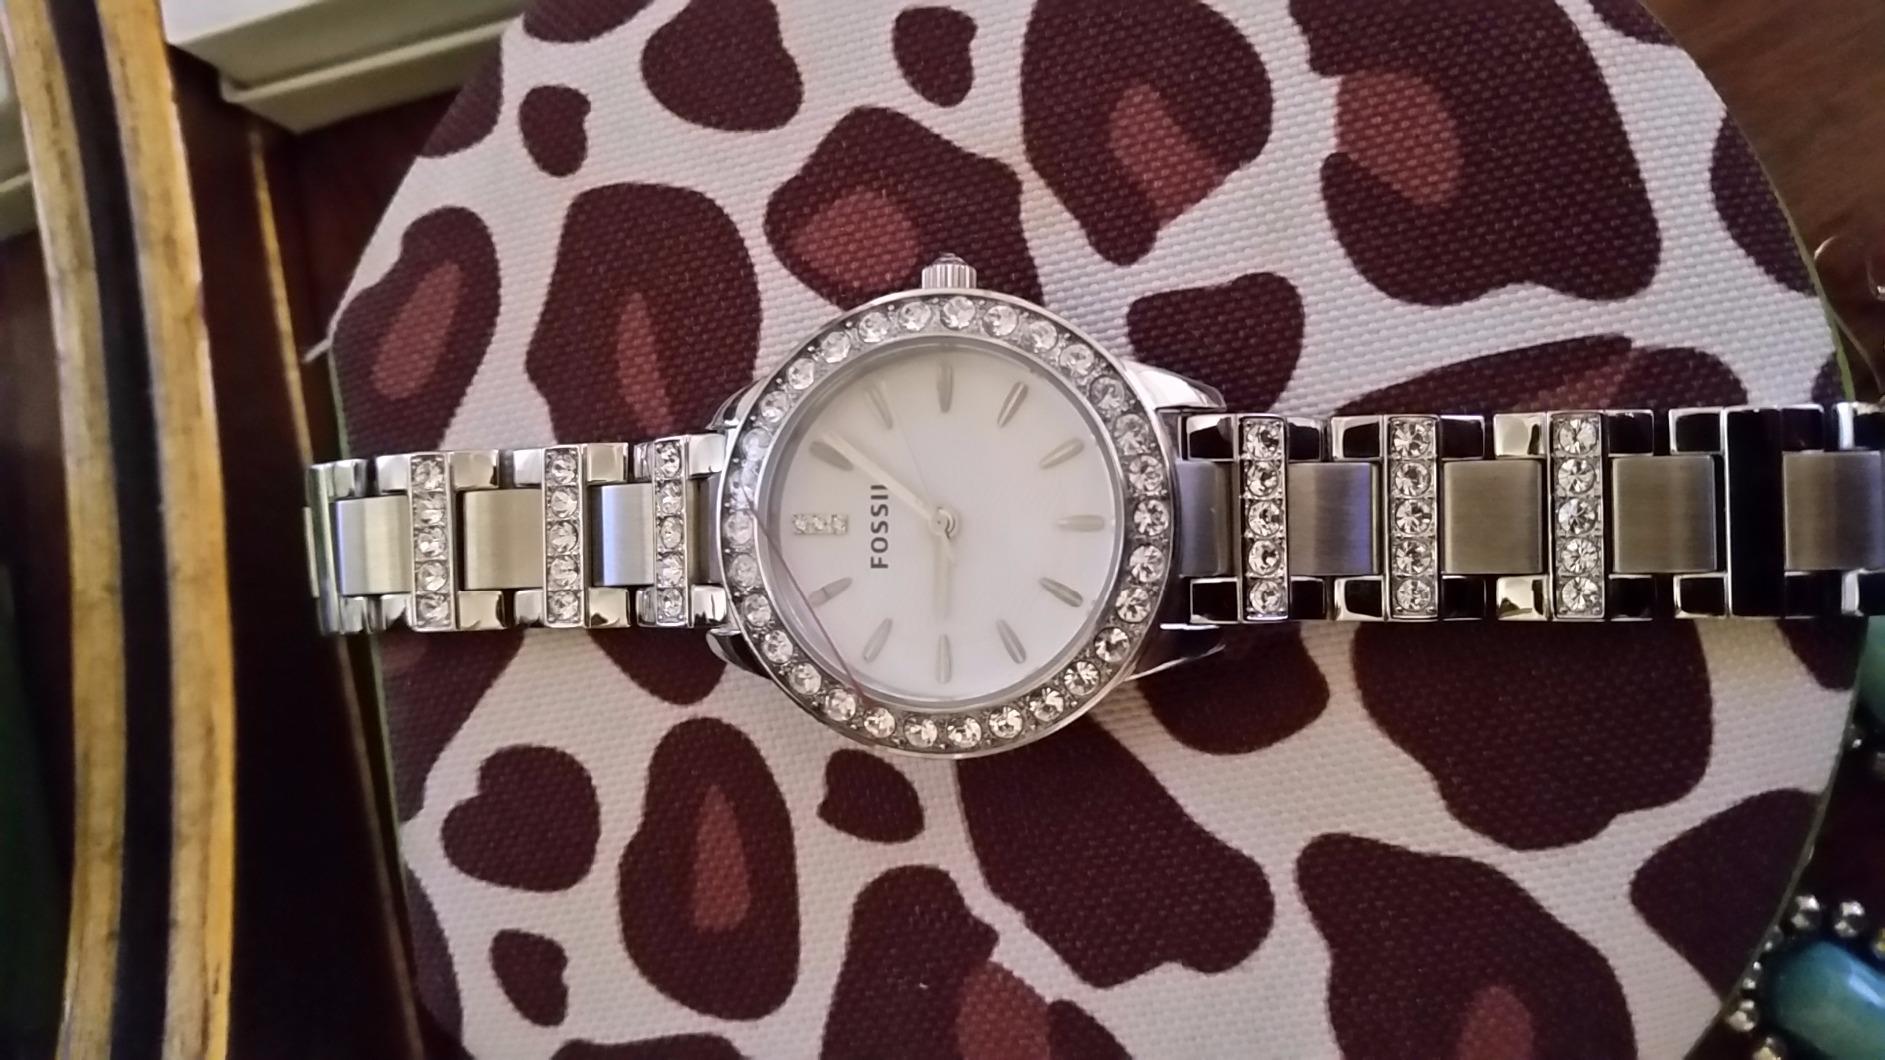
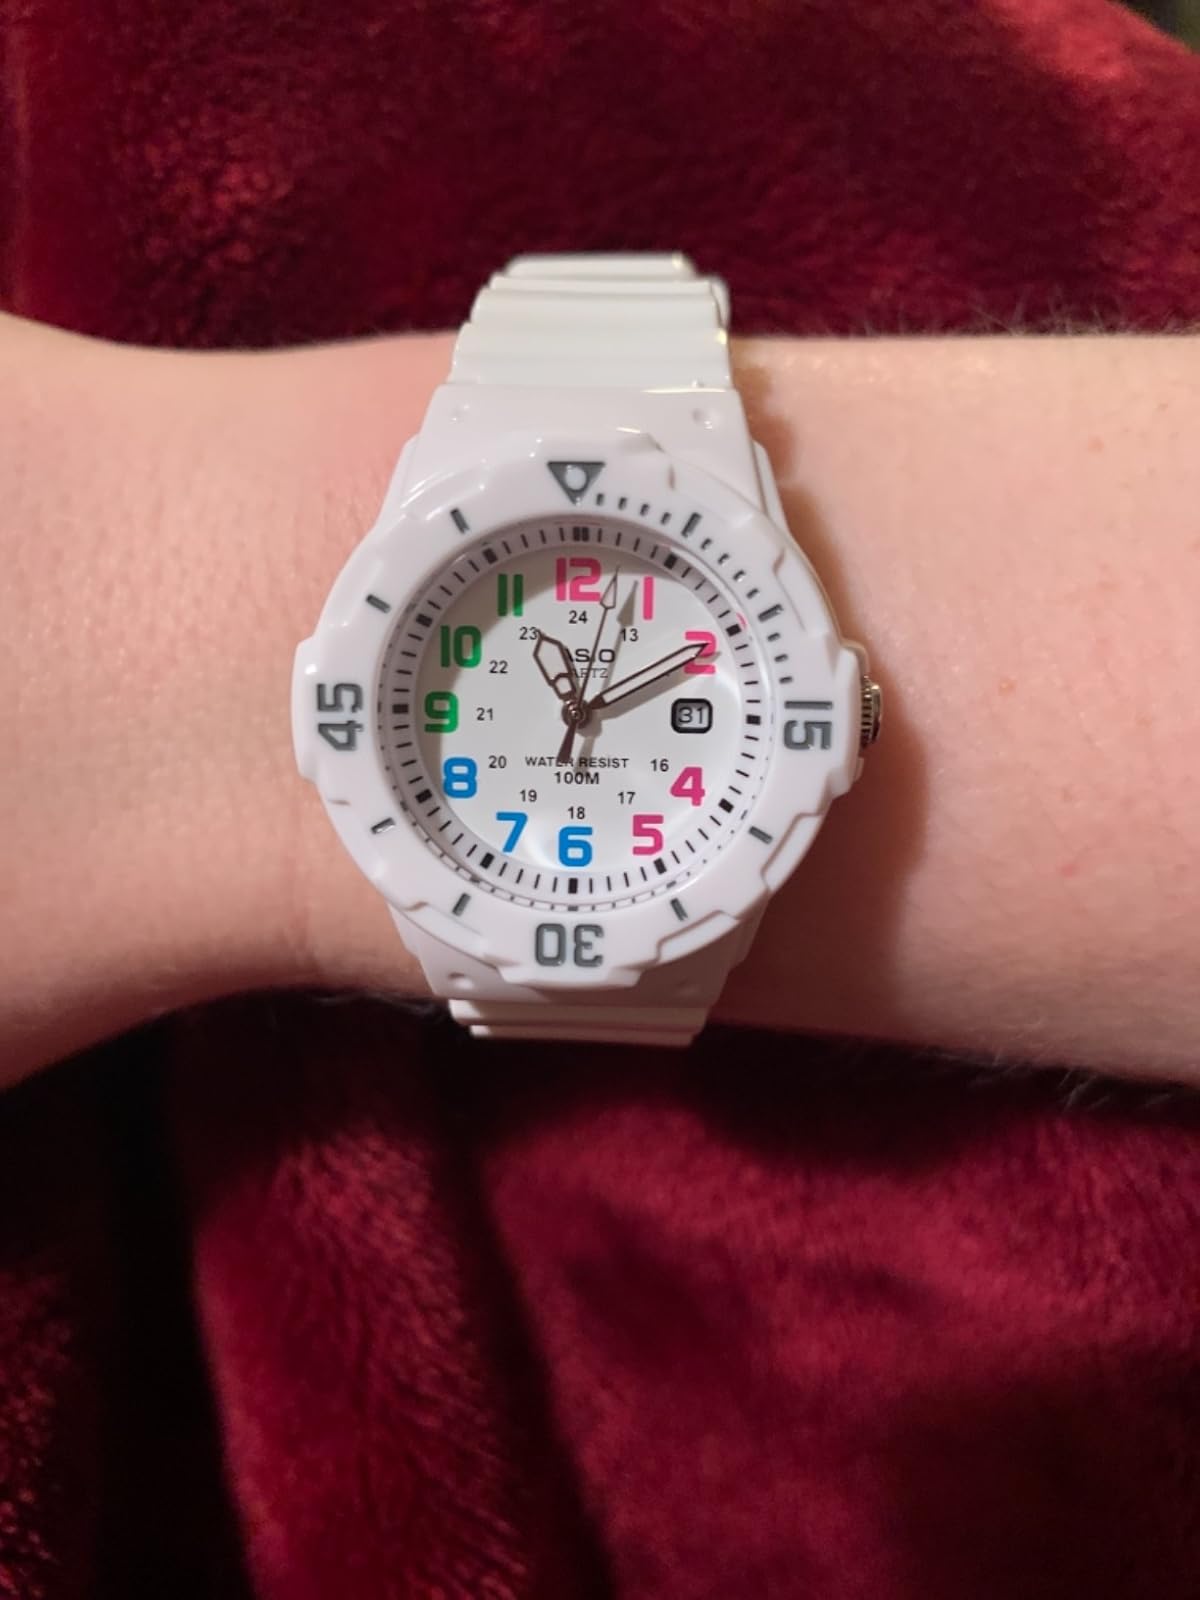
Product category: accessories_watch
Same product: no